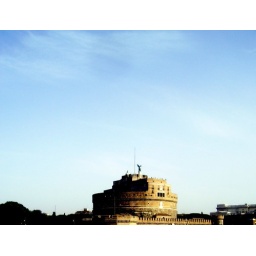
As is, really. Such an impressive building against the September sky